Vinko Marinović

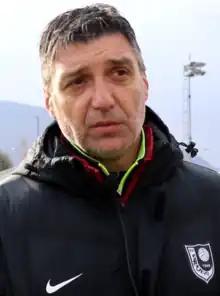
Marinović with Sarajevo in 2020

Vinko Marinović (born 3 March 1971) is a Bosnian professional football manager and former player who is the manager of Bosnian Premier League club Borac Banja Luka.